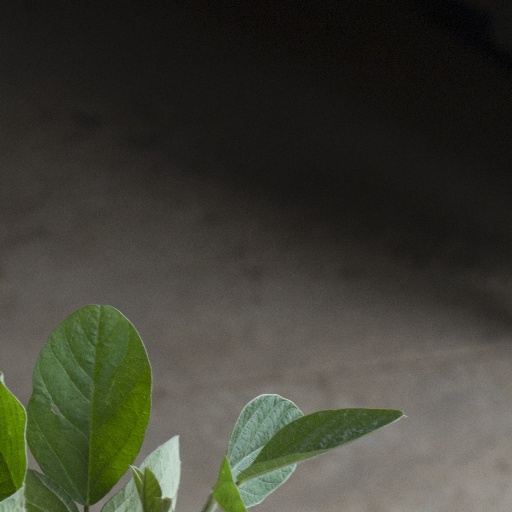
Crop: soybean